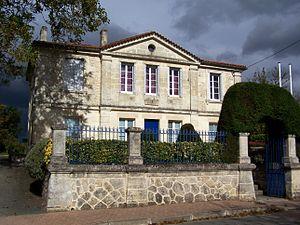
Mairie de Lugasson (Gironde, France)
Lugasson est une commune du Sud-Ouest de la France, située dans le département de la Gironde.